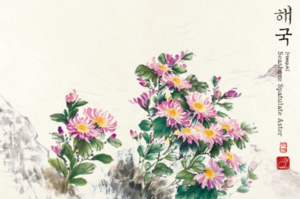
Aster spathulifolius est une fleur de chrysanthème coréenne poussant en bord de mer. En raison de sa petite taille et de ses feuilles épaisses, Haeguk résiste au vent et au froid. Elle produit des fleurs violettes quand elle est située dans des endroits ensoleillés entre les rochers, de juillet à novembre. Ce Haeguk ne pousse qu'en Corée et au Japon. Elle est originaire d'Ulleungdo et de Dokdo, deux îles coréennes de la mer du Japon. En automne, les Haeguks sont en pleine floraison, colorant Dokdo en violet.